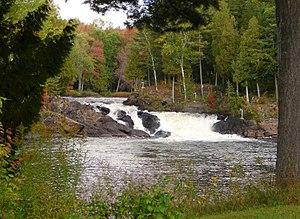
La rivière de la Petite Nation est un tributaire de la rive gauche de la rivière des Outaouais, dans l'ouest du Québec, au Canada. Elle prend sa source dans la région des Laurentides et se jette dans la rivière des Outaouais, dans la région homonyme, près de Plaisance, au Québec, au Canada.